Julie Bishop

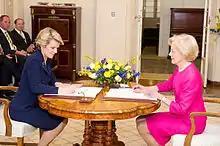
Bishop being sworn in as Foreign Minister by Quentin Bryce at Government House in 2013

After the Coalition won the 2013 federal election, new Prime Minister Tony Abbott confirmed Bishop as Minister for Foreign Affairs; she was sworn in by Governor-General Quentin Bryce on 18 September 2013. She became the only female member of the cabinet and was given the third-highest rank, after Abbott and Deputy Prime Minister Warren Truss. In the months following her appointment several media reports claimed that Bishop, along with Social Services Minister Scott Morrison, were regarded internally as the best performing ministers in the Government.